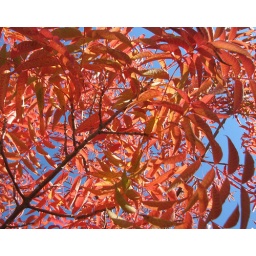
Autumn color against blue sky PAD-209